Schloss Matzen

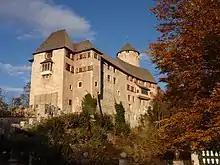
Seen from the southwest in 2009

Two major Romanesque building periods can be discerned in the castles construction, followed by Gothic additions in the 15th century and modifications as a residence in the 16th century. Much of the upper castle had to be rebuilt in the 19th century.